Lars Larsen Forsæth

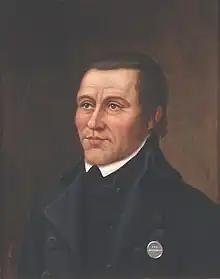
Lars Larsen Forsæth painted by Christopher Pritzier Meidell.

Lars Larsen Forsæth (baptized 9 December 1759 – 12 February 1839) was a Norwegian farmer who served as a representative at the Norwegian Constituent Assembly.